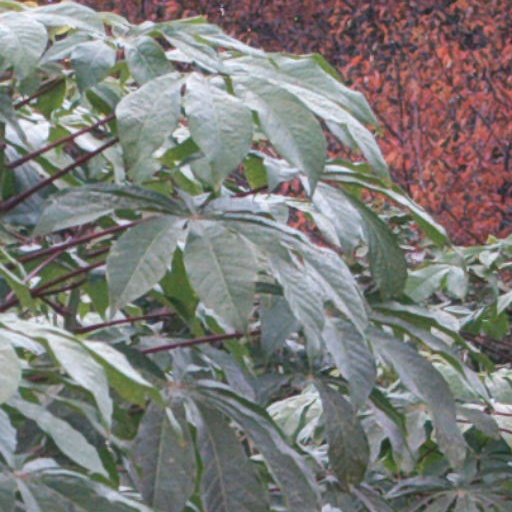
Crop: cassava